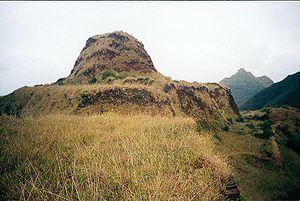
Un pa, fort traditionnel de la culture polynésienne à Rapa, archipel des Australes, Polynésie française
Rapa est une île située dans l’archipel des Australes en Polynésie française. Peuplée de 512 habitants, Rapa est l'une des îles les plus isolées du Pacifique.
Une pa est un village maori fortifié, datant généralement du XIXᵉ siècle ou avant. Dans la société maorie, une grande, forte pa représentait le mana d'un iwi, personnifié dans le chef, ou rangatira.
Marotiri est un groupe de quatre îlots inhabités, à l’extrémité sud-est des îles Australes en Polynésie française. Ce groupe est également connu sous le nom de Cuatro-Coronados mais aussi d’îlots de Bass, vraisemblablement du nom du navigateur anglais George Bass qui les aurait découverts en 1800. Les îlots inhabités sont rattachés administrativement à la commune de Rapa.